Salt (chemistry)

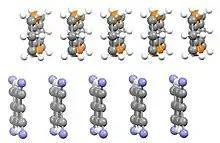
Edge-on view of portion of crystal structure of hexamethyleneTTF/TCNQ charge transfer salt.

Salts are characteristically insulators. Although they contain charged atoms or clusters, these materials do not typically conduct electricity to any significant extent when the substance is solid. In order to conduct, the charged particles must be mobile rather than stationary in a crystal lattice. This is achieved to some degree at high temperatures when the defect concentration increases the ionic mobility and solid state ionic conductivity is observed. When the salts are dissolved in a liquid or are melted into a liquid, they can conduct electricity because the ions become completely mobile. For this reason, molten salts and solutions containing dissolved salts (e.g., sodium chloride in water) can be used as electrolytes. This conductivity gain upon dissolving or melting is sometimes used as a defining characteristic of salts.